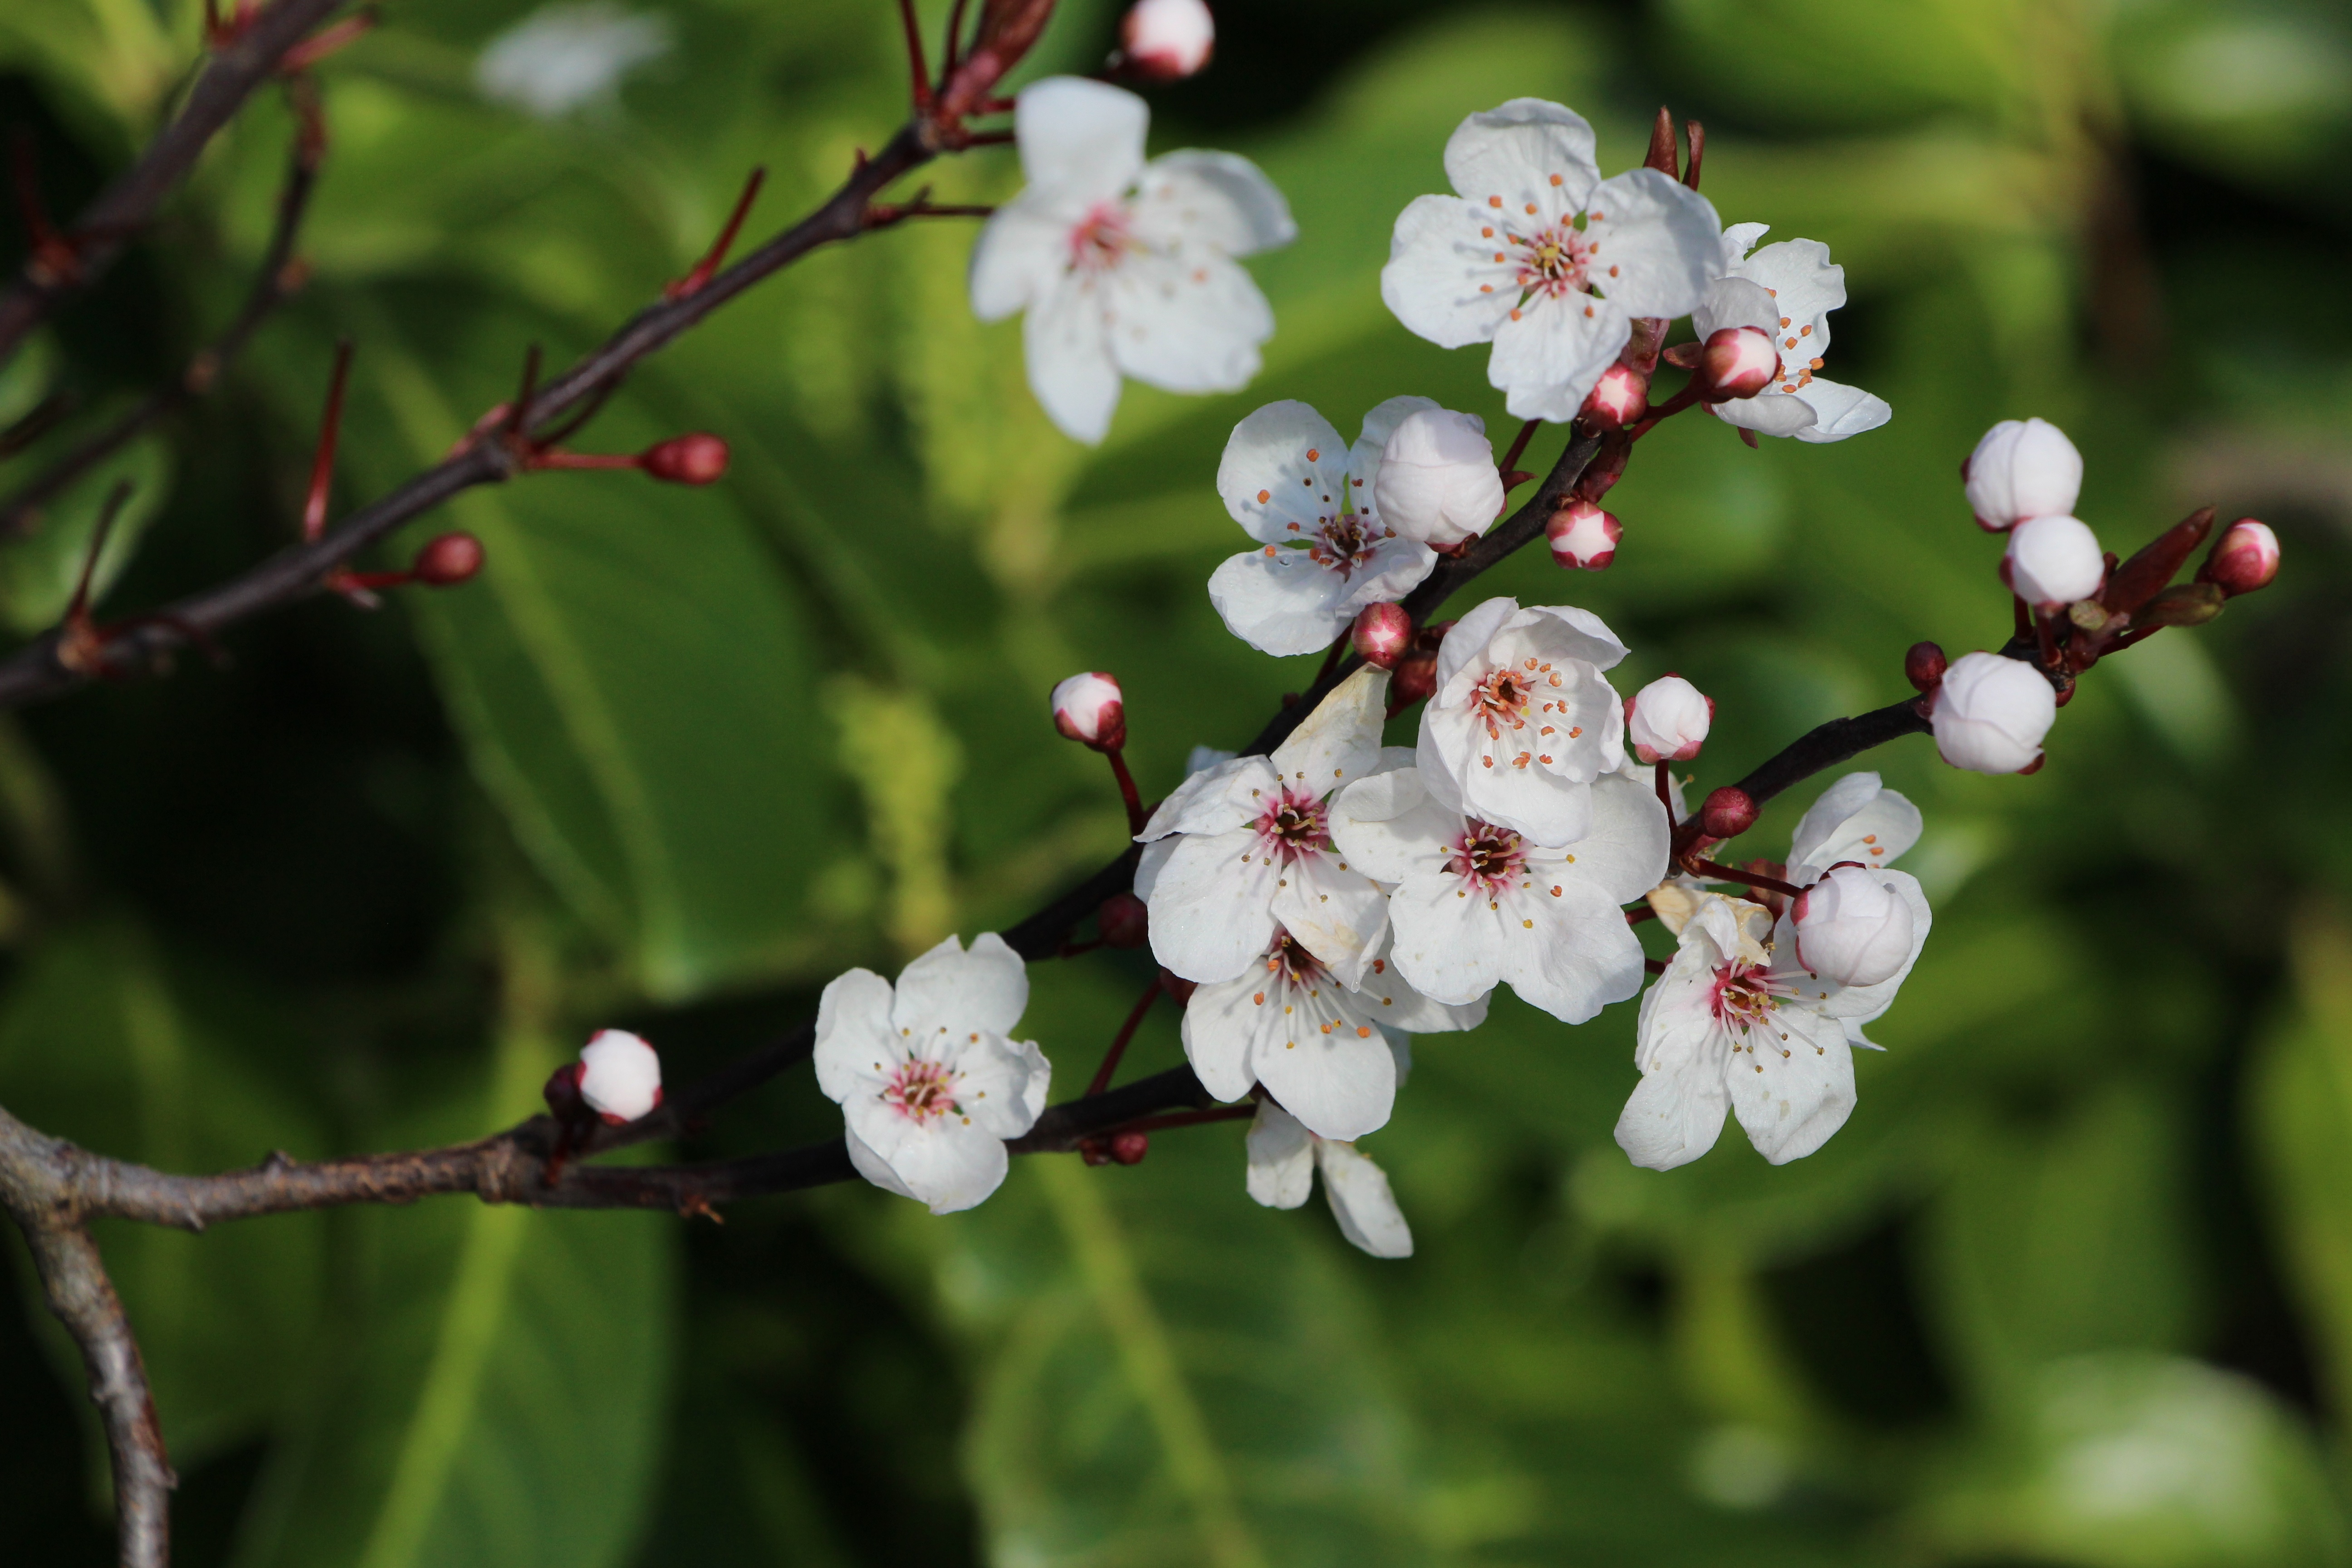
nature, branch, blossom, plant, berry, flower, spring, produce, botany, flora, cherry blossom, wildflower, shrub, macro photography, flowering plant, land plant